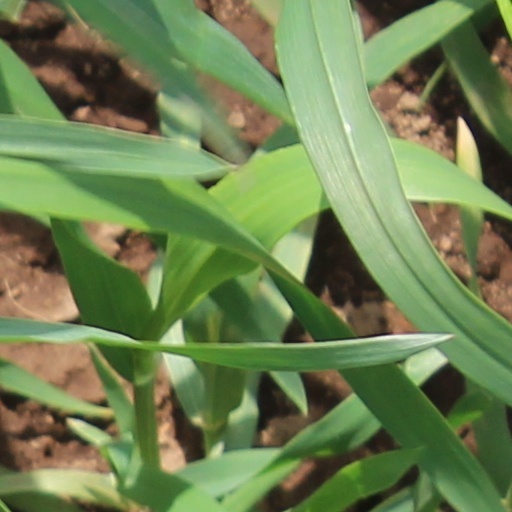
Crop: wheat